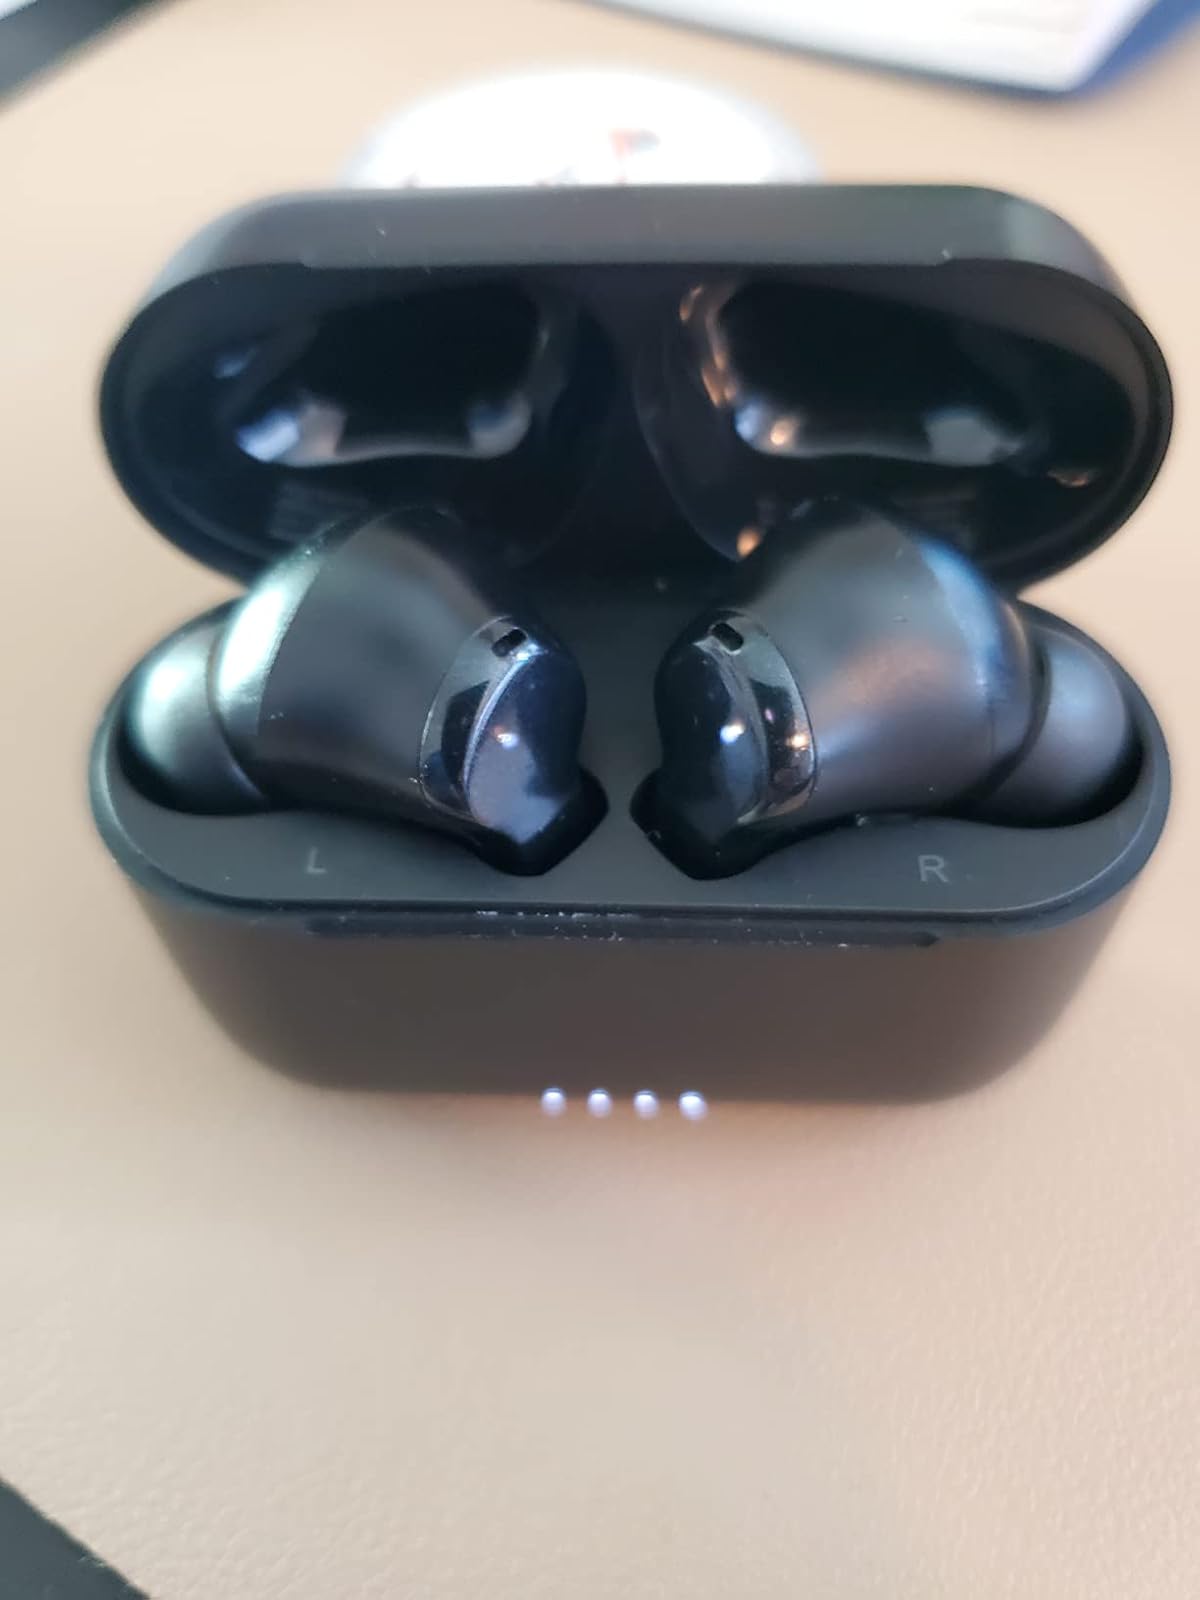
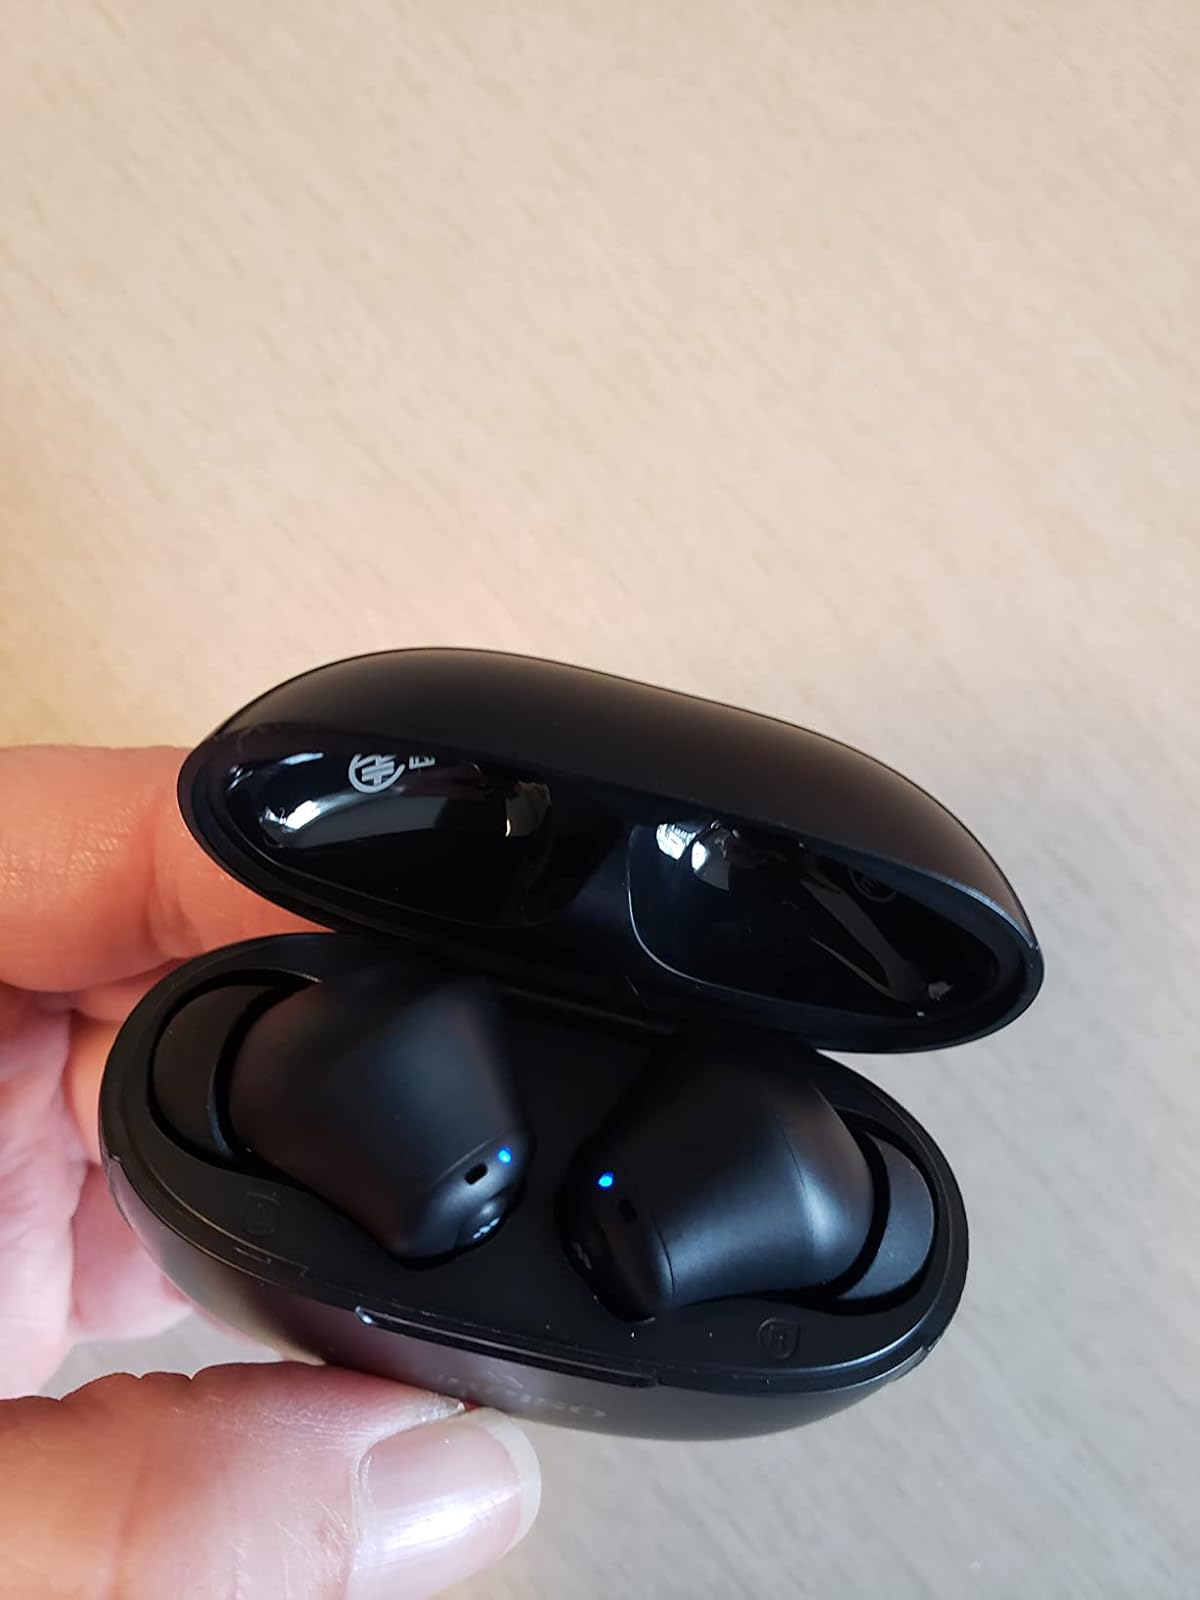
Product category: earbuds
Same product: no